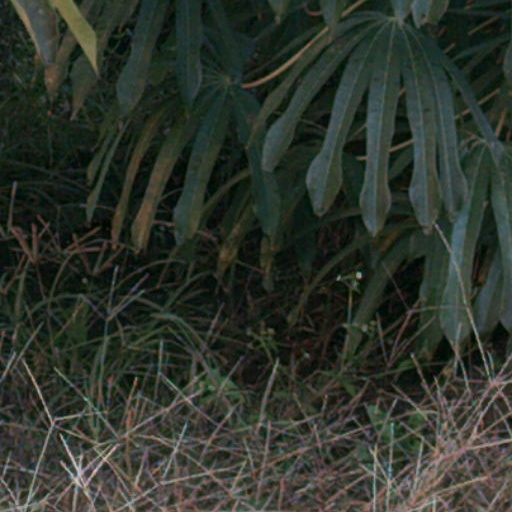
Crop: cassava